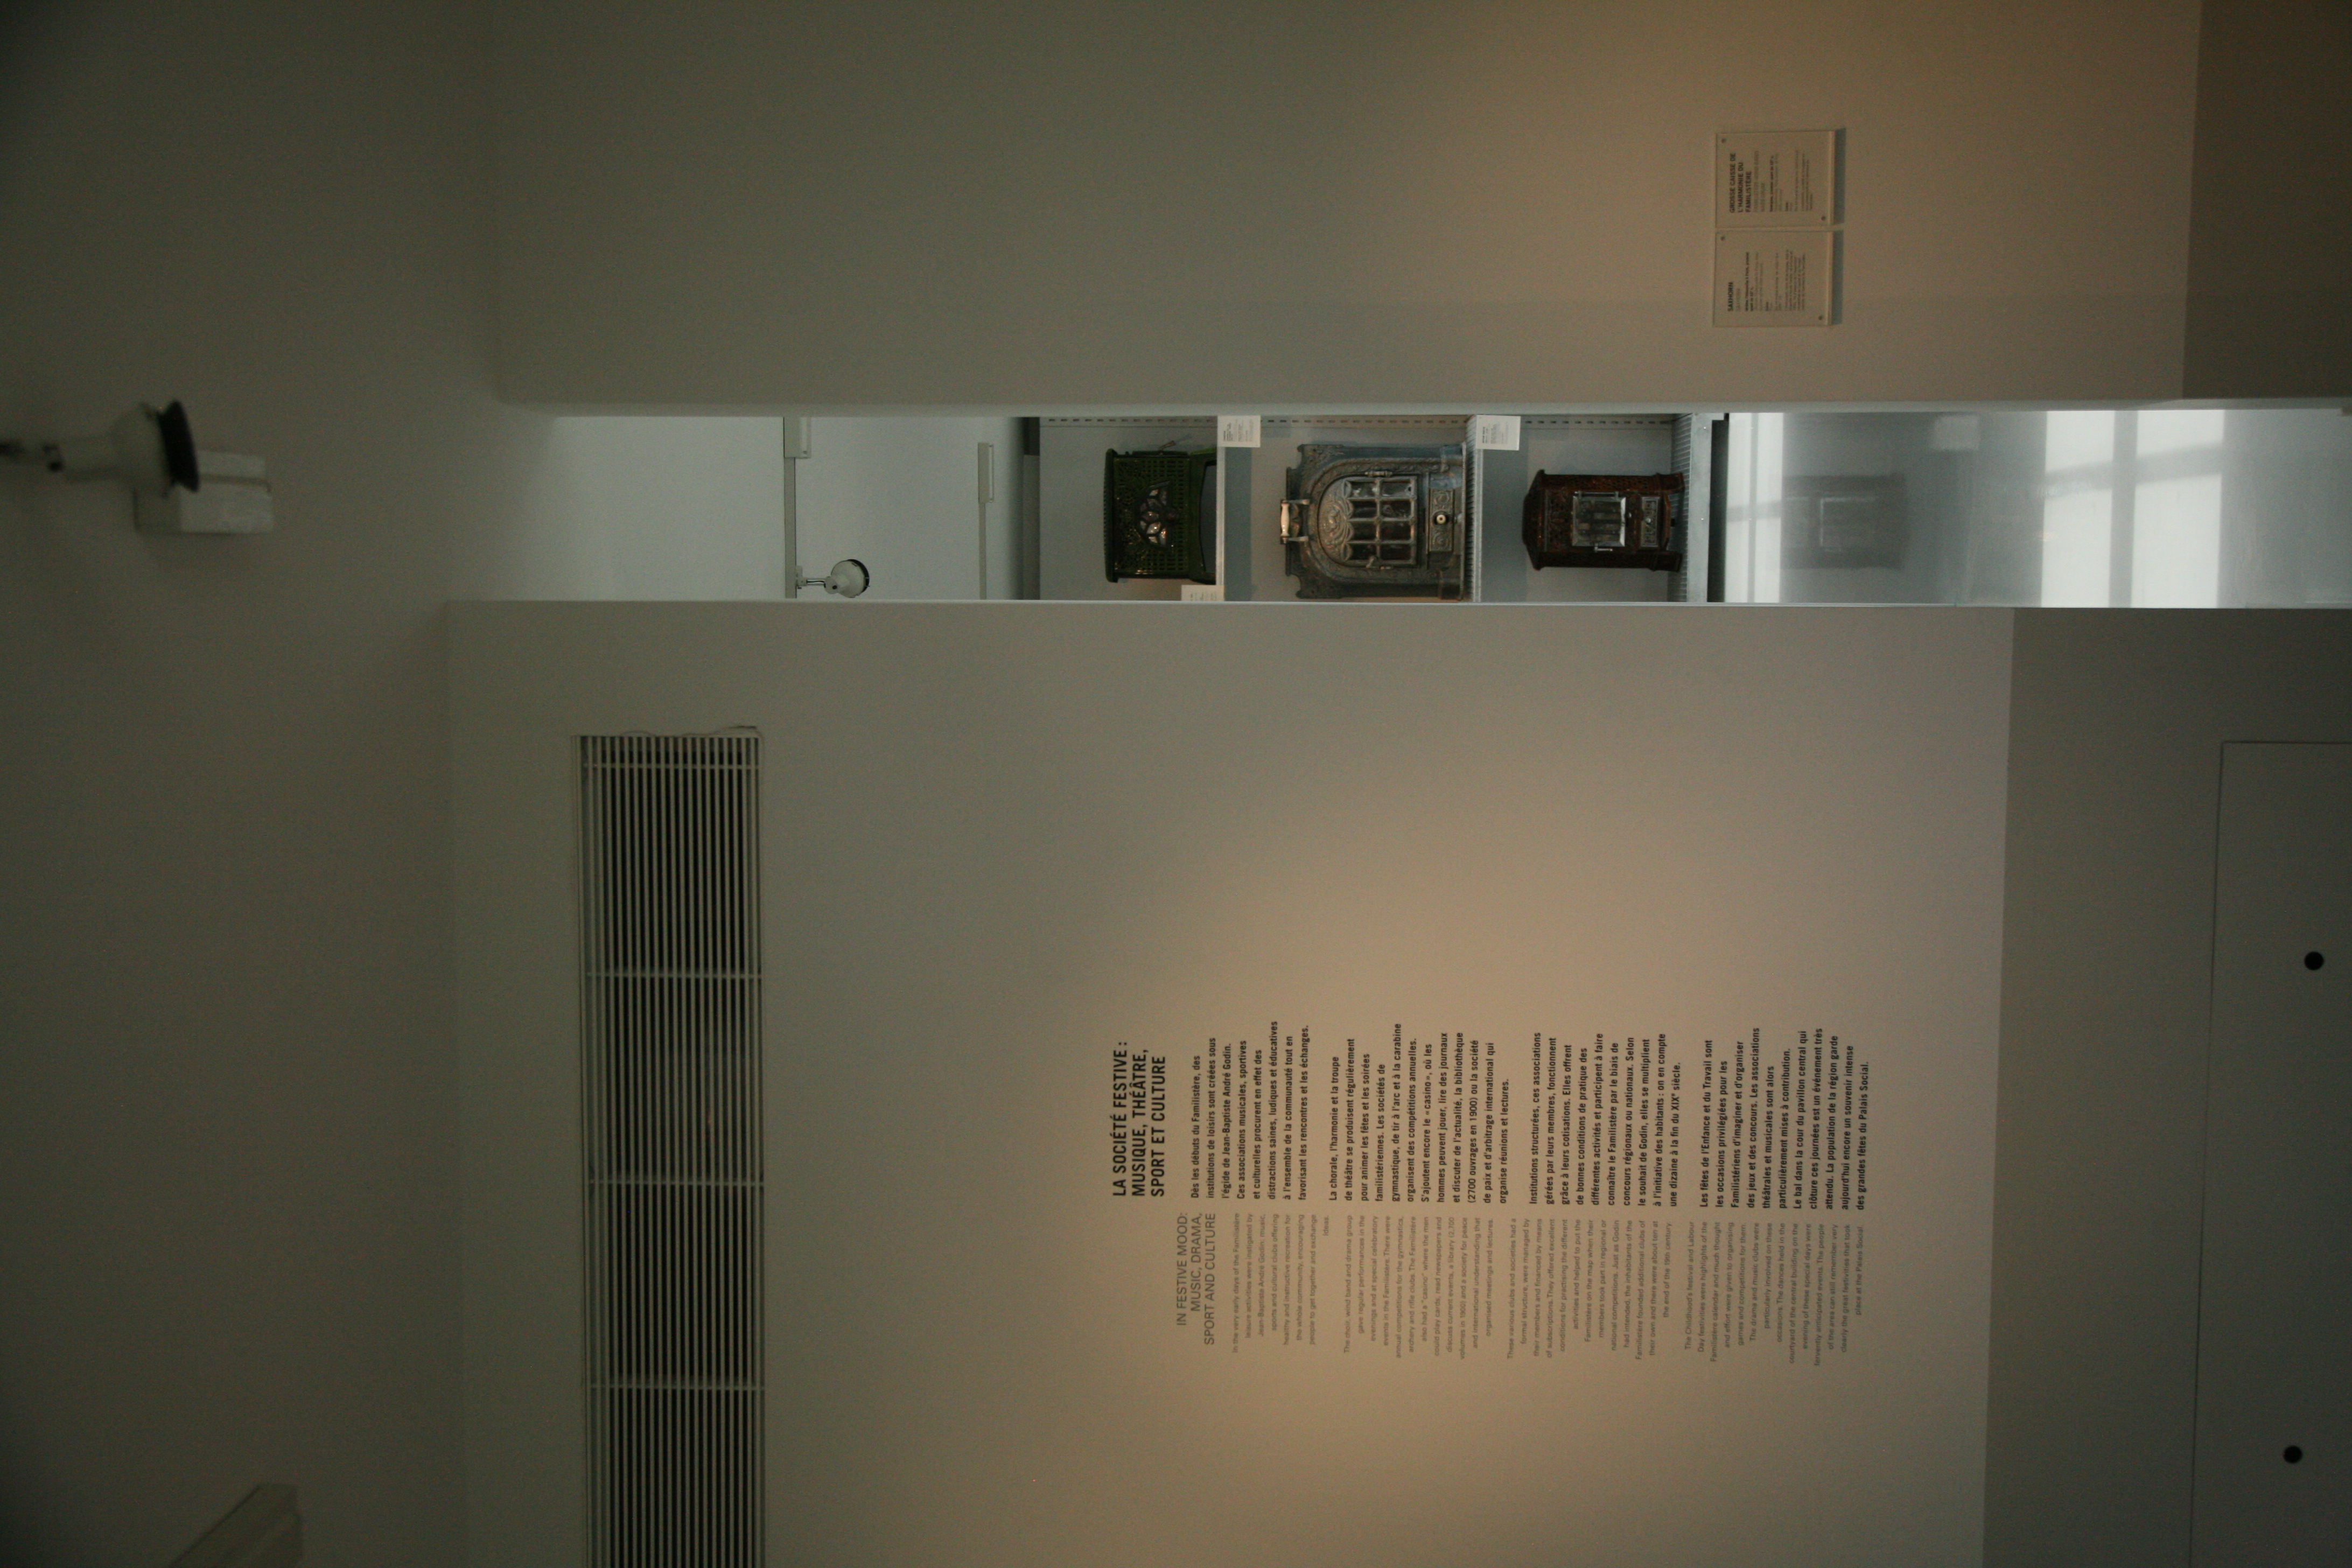
architecture, wall, social, room, interior design, design, arquitectura, graphic, utopia, graphisme, architektur, guise, socialism, godin, aisne, palaissocial, utopie, socialpalace, grafik, phalanst re, familist re, 19 me, window covering